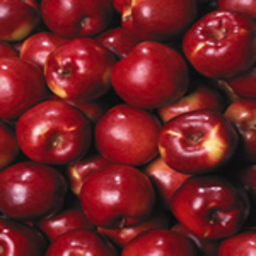
Label: Apple